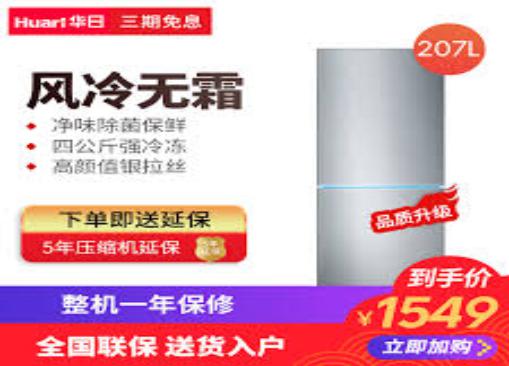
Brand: huari appliance
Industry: Electronic